Sports in Jammu and Kashmir

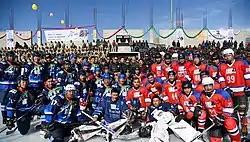
Inauguration of the first Khelo India Winter Games in the presence of the sports minister

Football, is also popular sport in Jammu and Kashmir, first came to Jammu and Kashmir in 1891-92 by Tyndale Biscoe. The first time a football team from the region participated in the Santosh Trophy was in 1964. There are around 500 football clubs in the region.